Portland Rose Festival

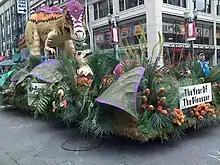
A dinosaur float in the 2008 Grand Floral Parade

The Portland Rose Society, founded by Georgiana Pittock and friends in 1888, began with a backyard rose show in Pittock's garden. The annual fundraising event drew more crowds each year. By 1904, the rose society was hosting its annual rose show along with additional festivities, including a parade and pageant. In 1905, Portland Mayor Harry Lane is remembered for his rousing speech at the Lewis and Clark Exposition, telling the large crowd that Portland needed a "festival of roses". In 1906, the first Rose Festival and Flower Parade was held in Portland. Pittock and neighbors contributed roses from their gardens to decorate floats, wagons, people and horses for the parade. In 1907, the Portland Rose Festival Association was incorporated and Portland hosted its first official Portland Rose Festival.